Petronella Moens

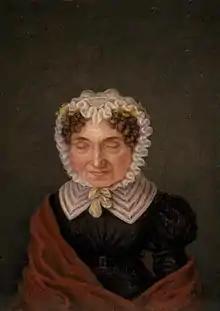
Portrait of Petronella Moens (1820/1824) by Margaretha Cornelia Boellaard

Petronella Moens (16 November 1762 – 4 January 1843) was a blind Dutch writer, editor, and feminist. She managed a paper in 1788–1797, in which she spoke for political issues such as slavery and women suffrage.